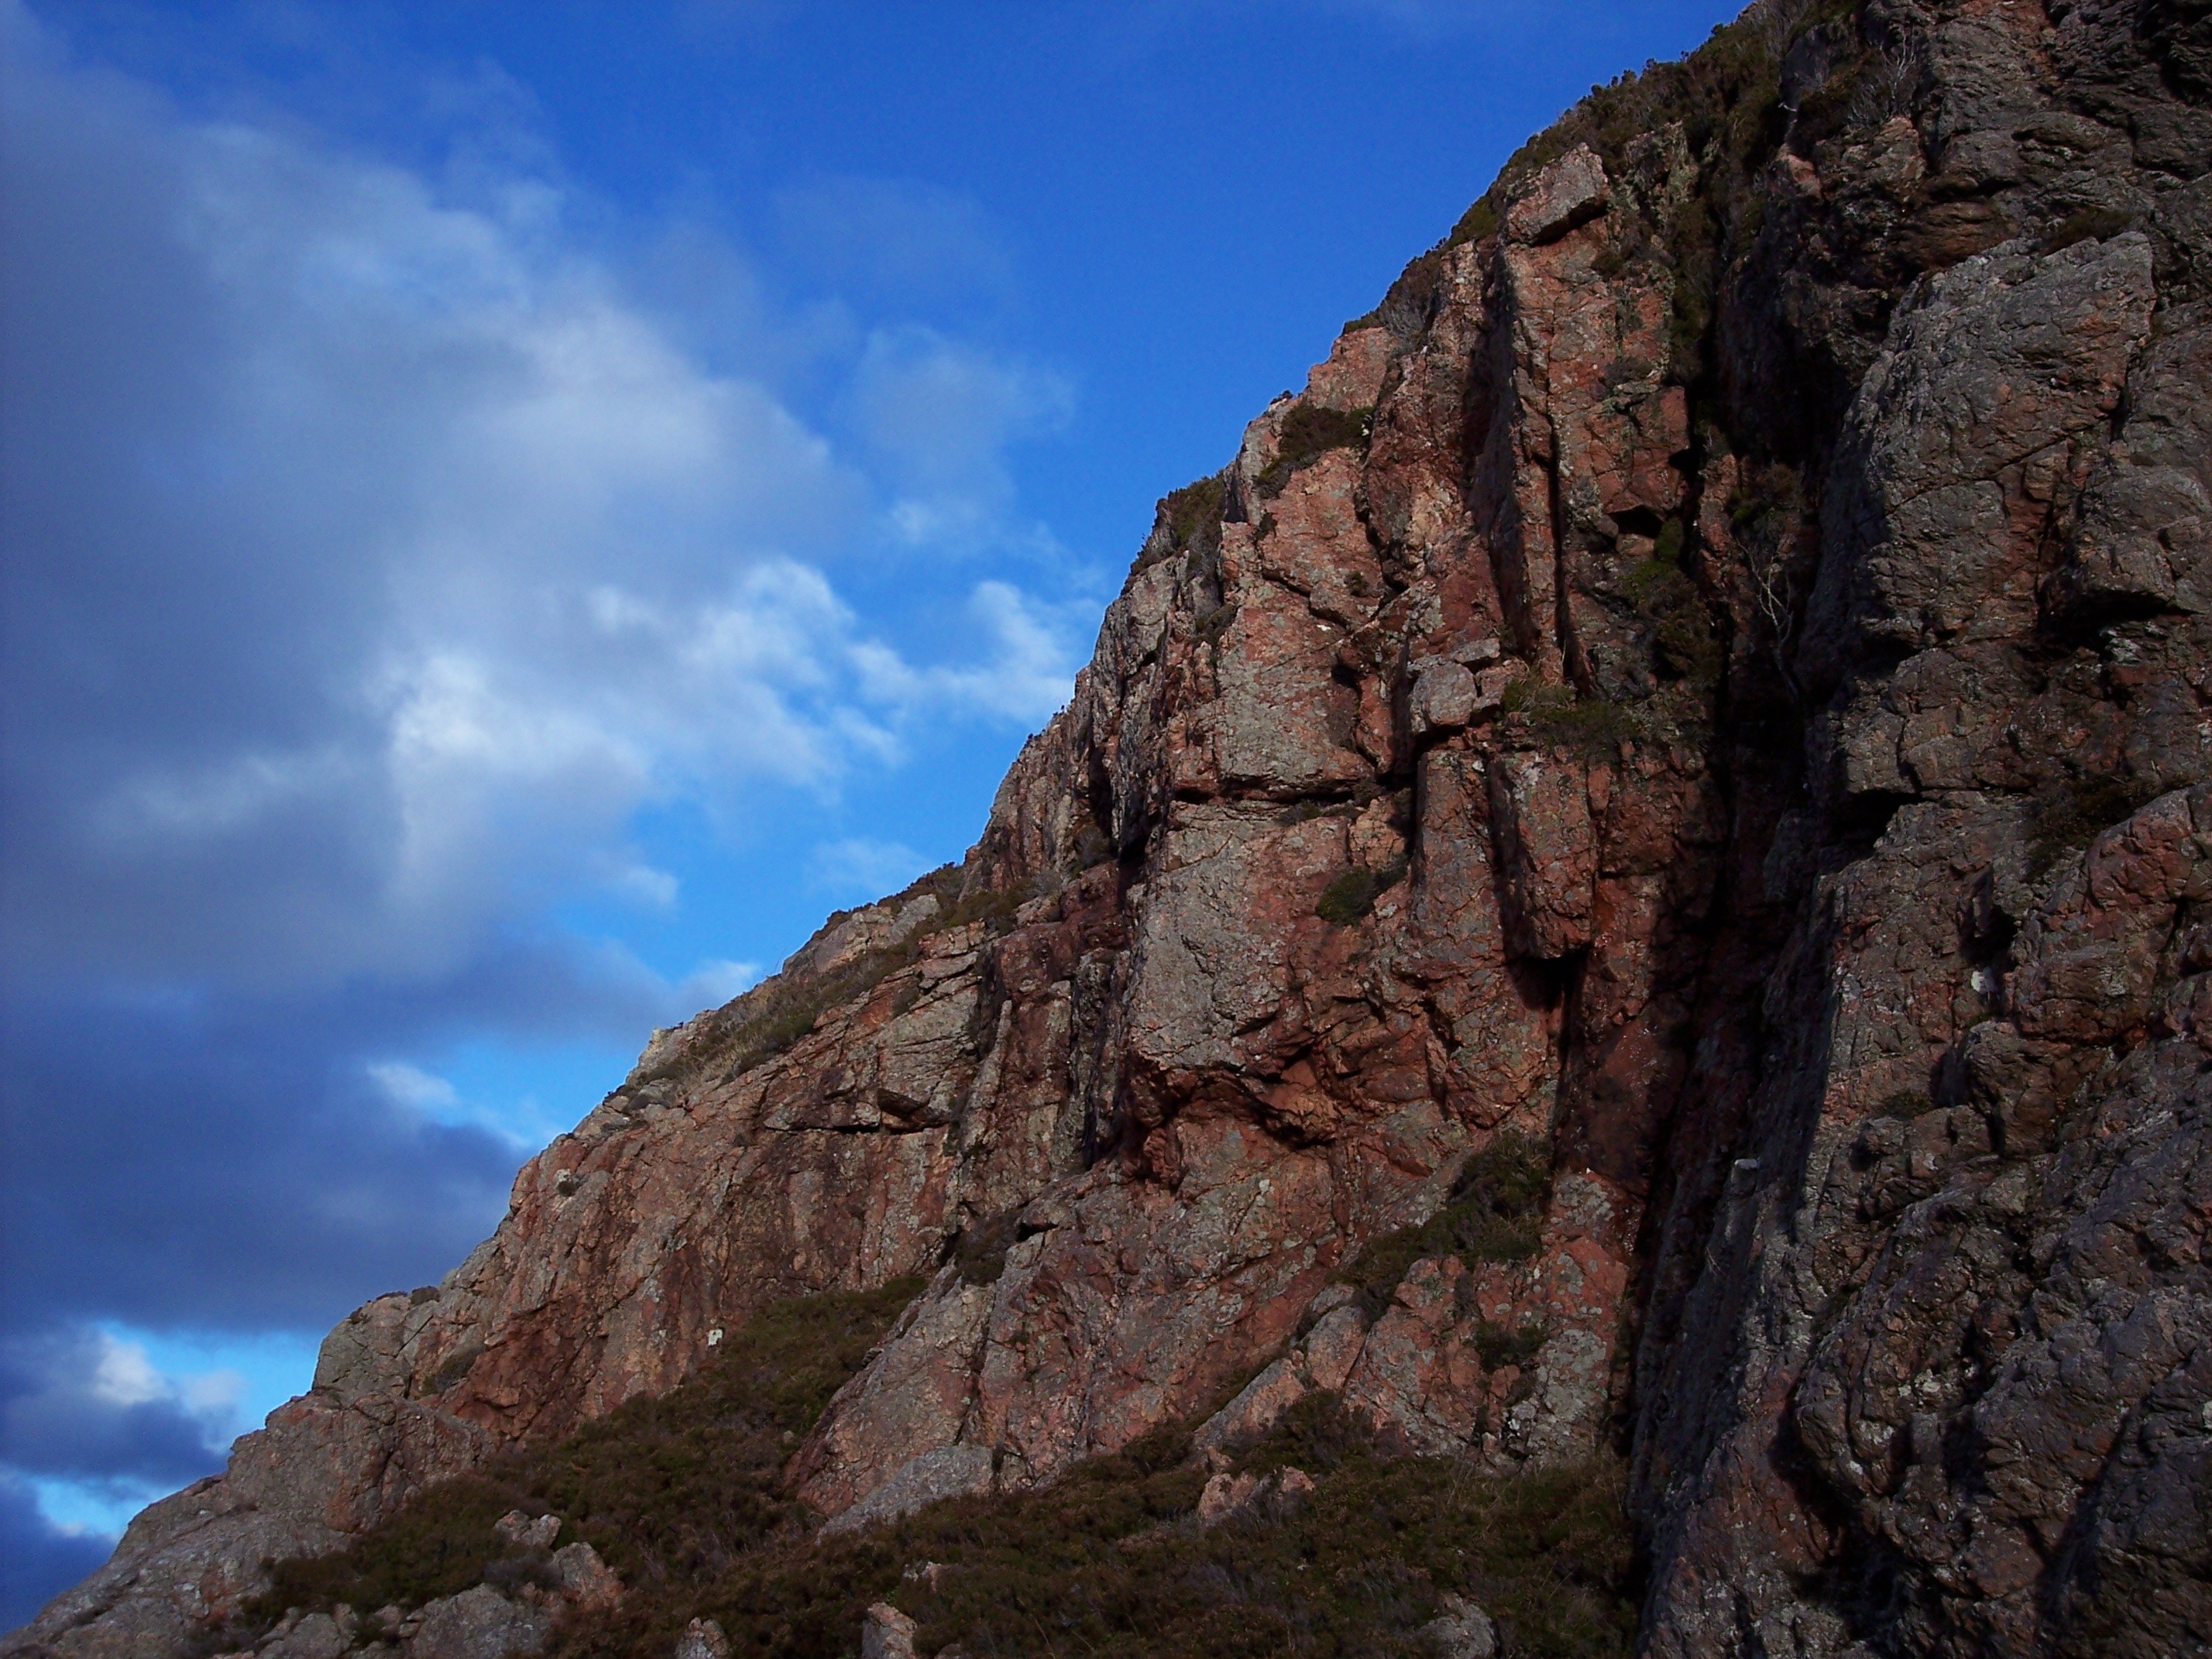
landscape, tree, nature, rock, wilderness, mountain, sky, mountain range, formation, cliff, blue, rugged, steep, bare, craggy, terrain, material, ridge, summit, crag, face, clouds, geology, plateau, scotland, landform, geographical feature, mountainous landforms, south rona